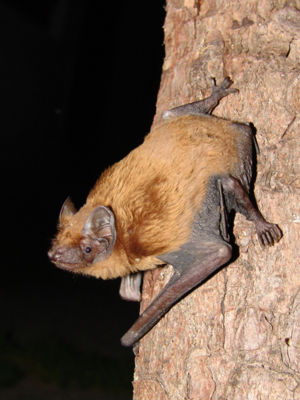
Brunflagermus
Brunflagermusen er Danmarks største flagermus med en kropslængde på 7,5 cm og et vingefang på omkring 35 cm. Det er en af de almindeligste flagermusearter i landet. Man kan møde den i parker og skove, hvor dens flugt er meget karakteristisk retlinet langs skovbryn og skovveje. Den holder sig i højde med trækronerne hvor den jager insekter.